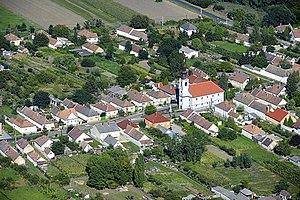
Adásztevel est un village et une commune du comitat de Veszprém en Hongrie.